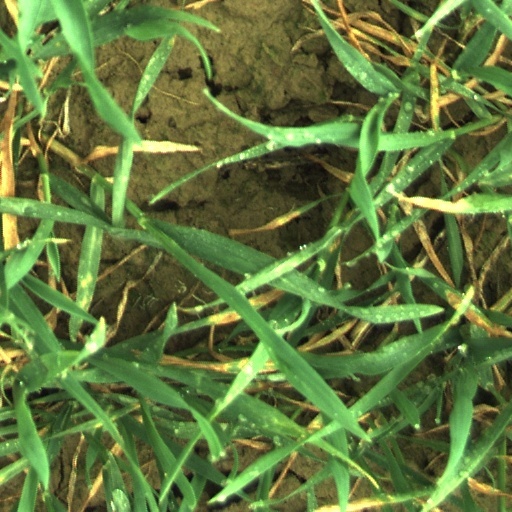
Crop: wheat